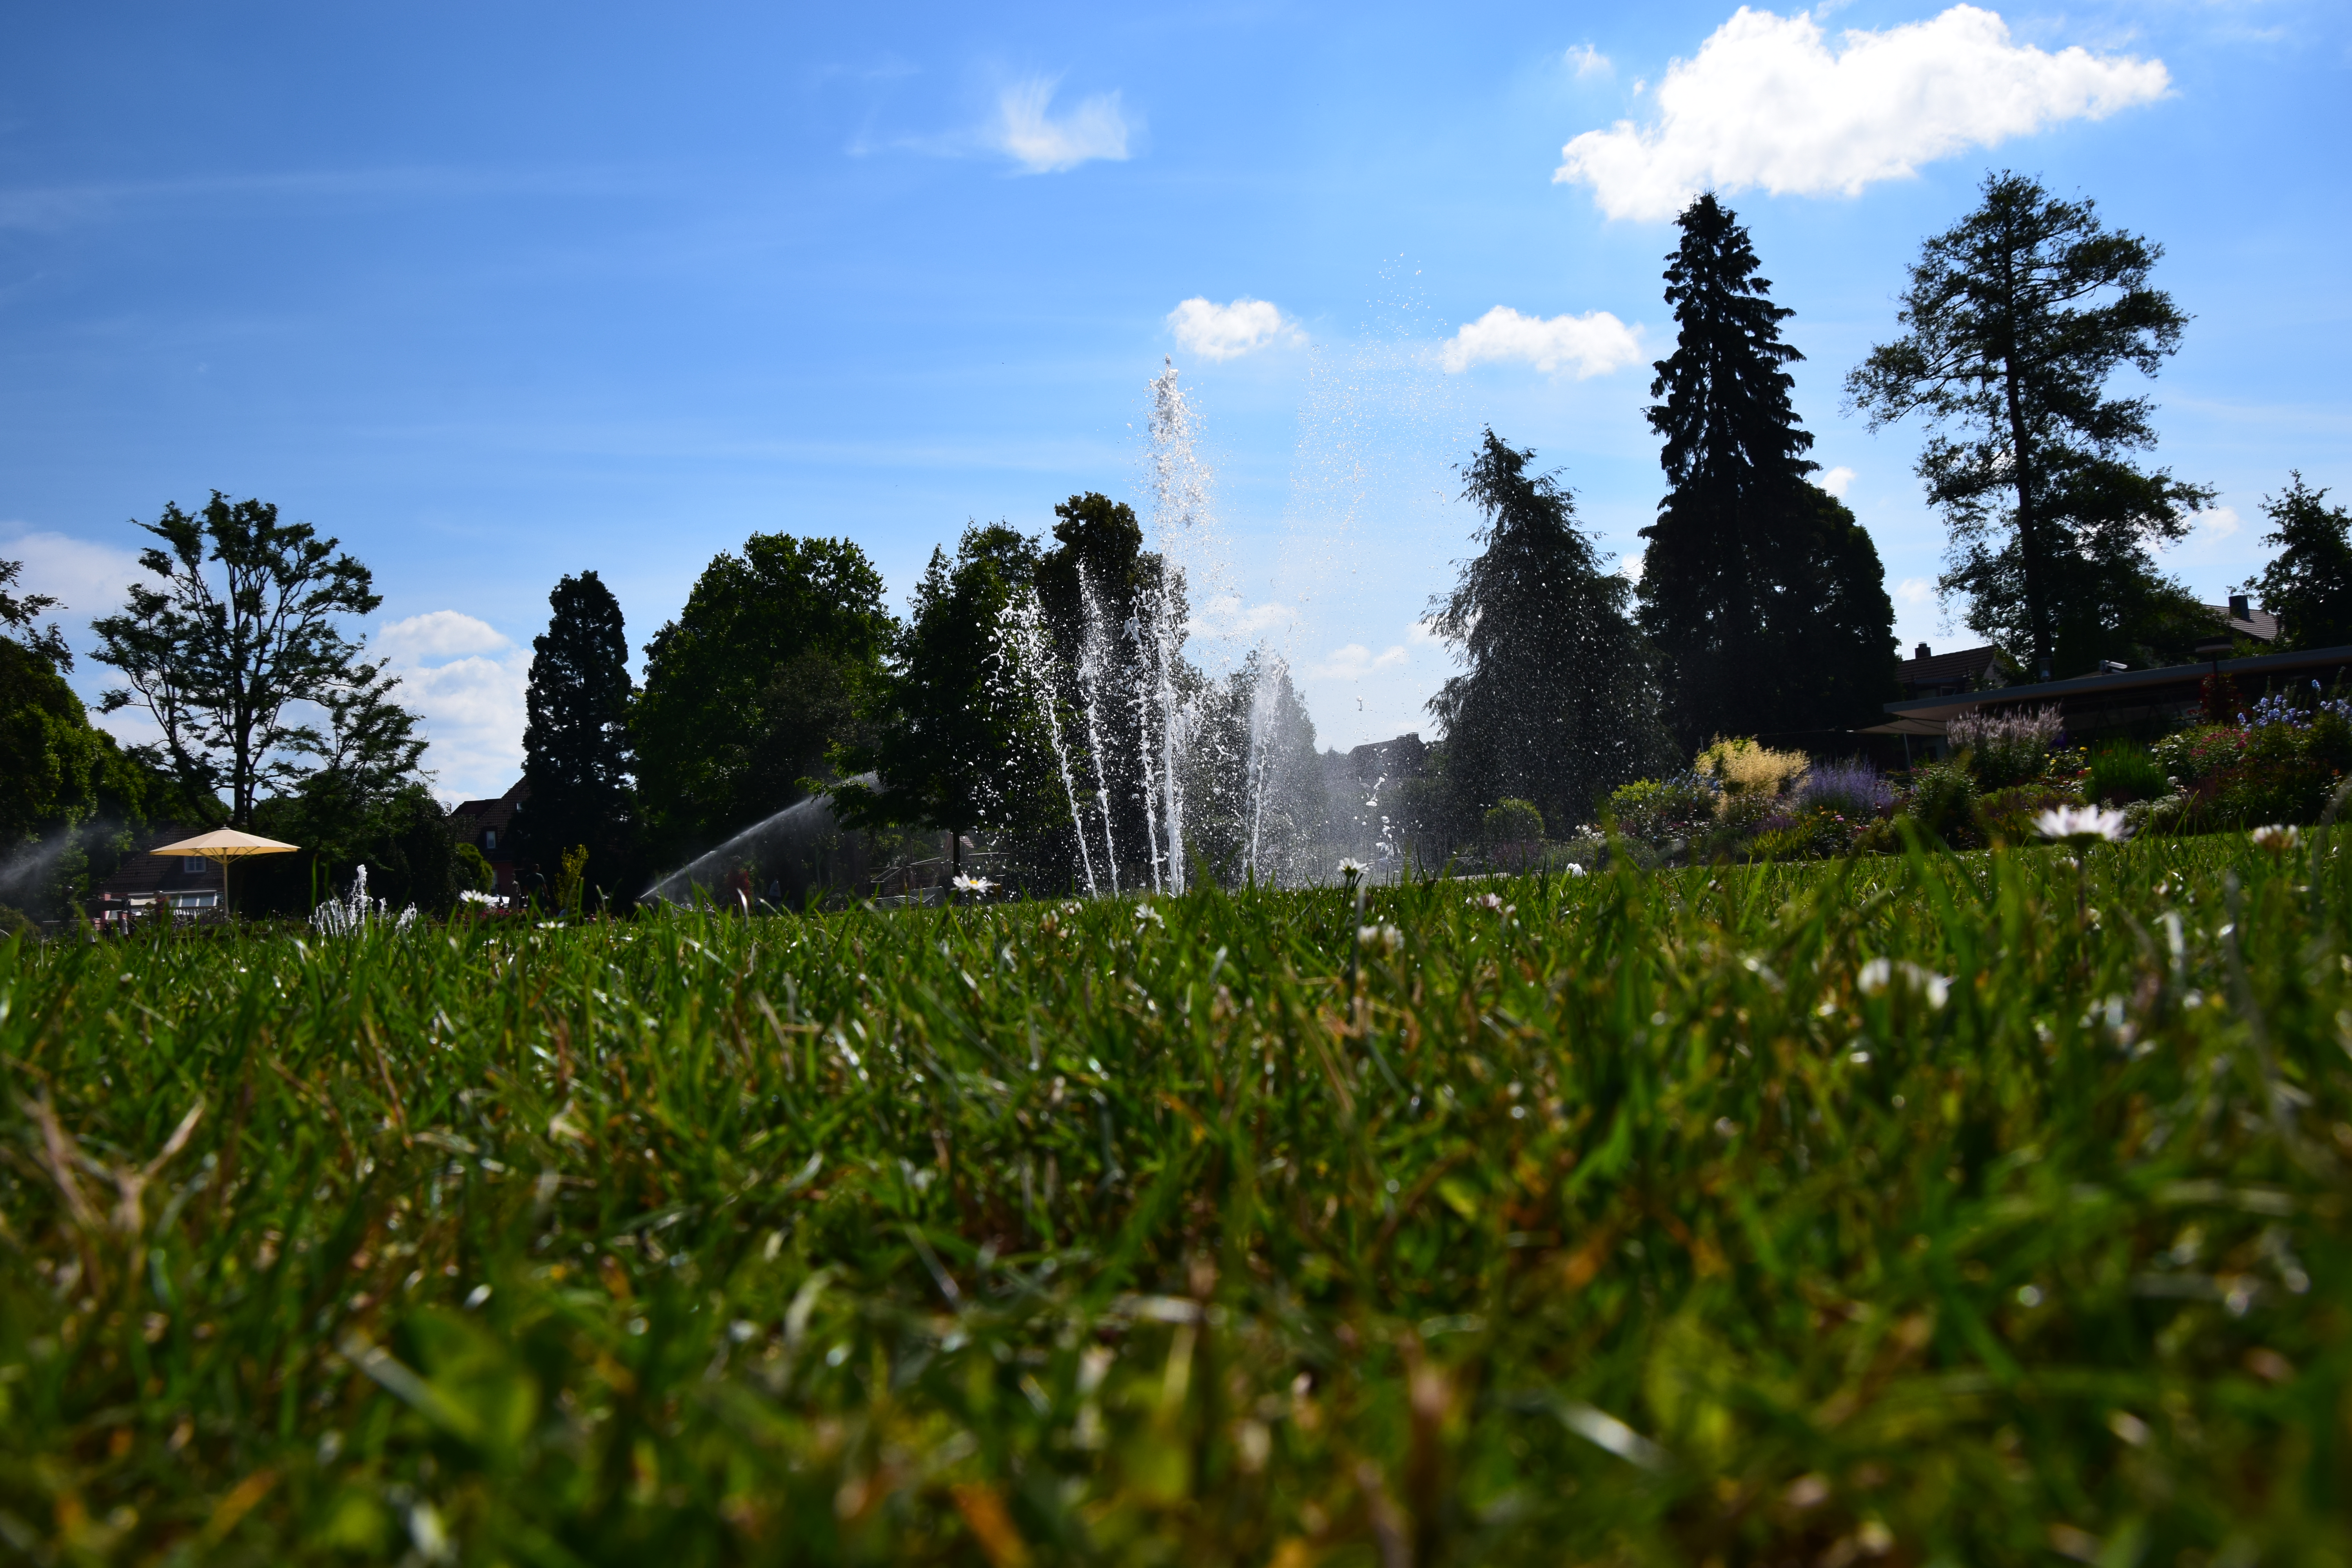
sky, park, landscape, nature, grass, field, tree, vegetation, leaf, plant, meadow, lawn, grass family, grassland, sunlight, crop, cloud, hill, plantation, spring, agriculture